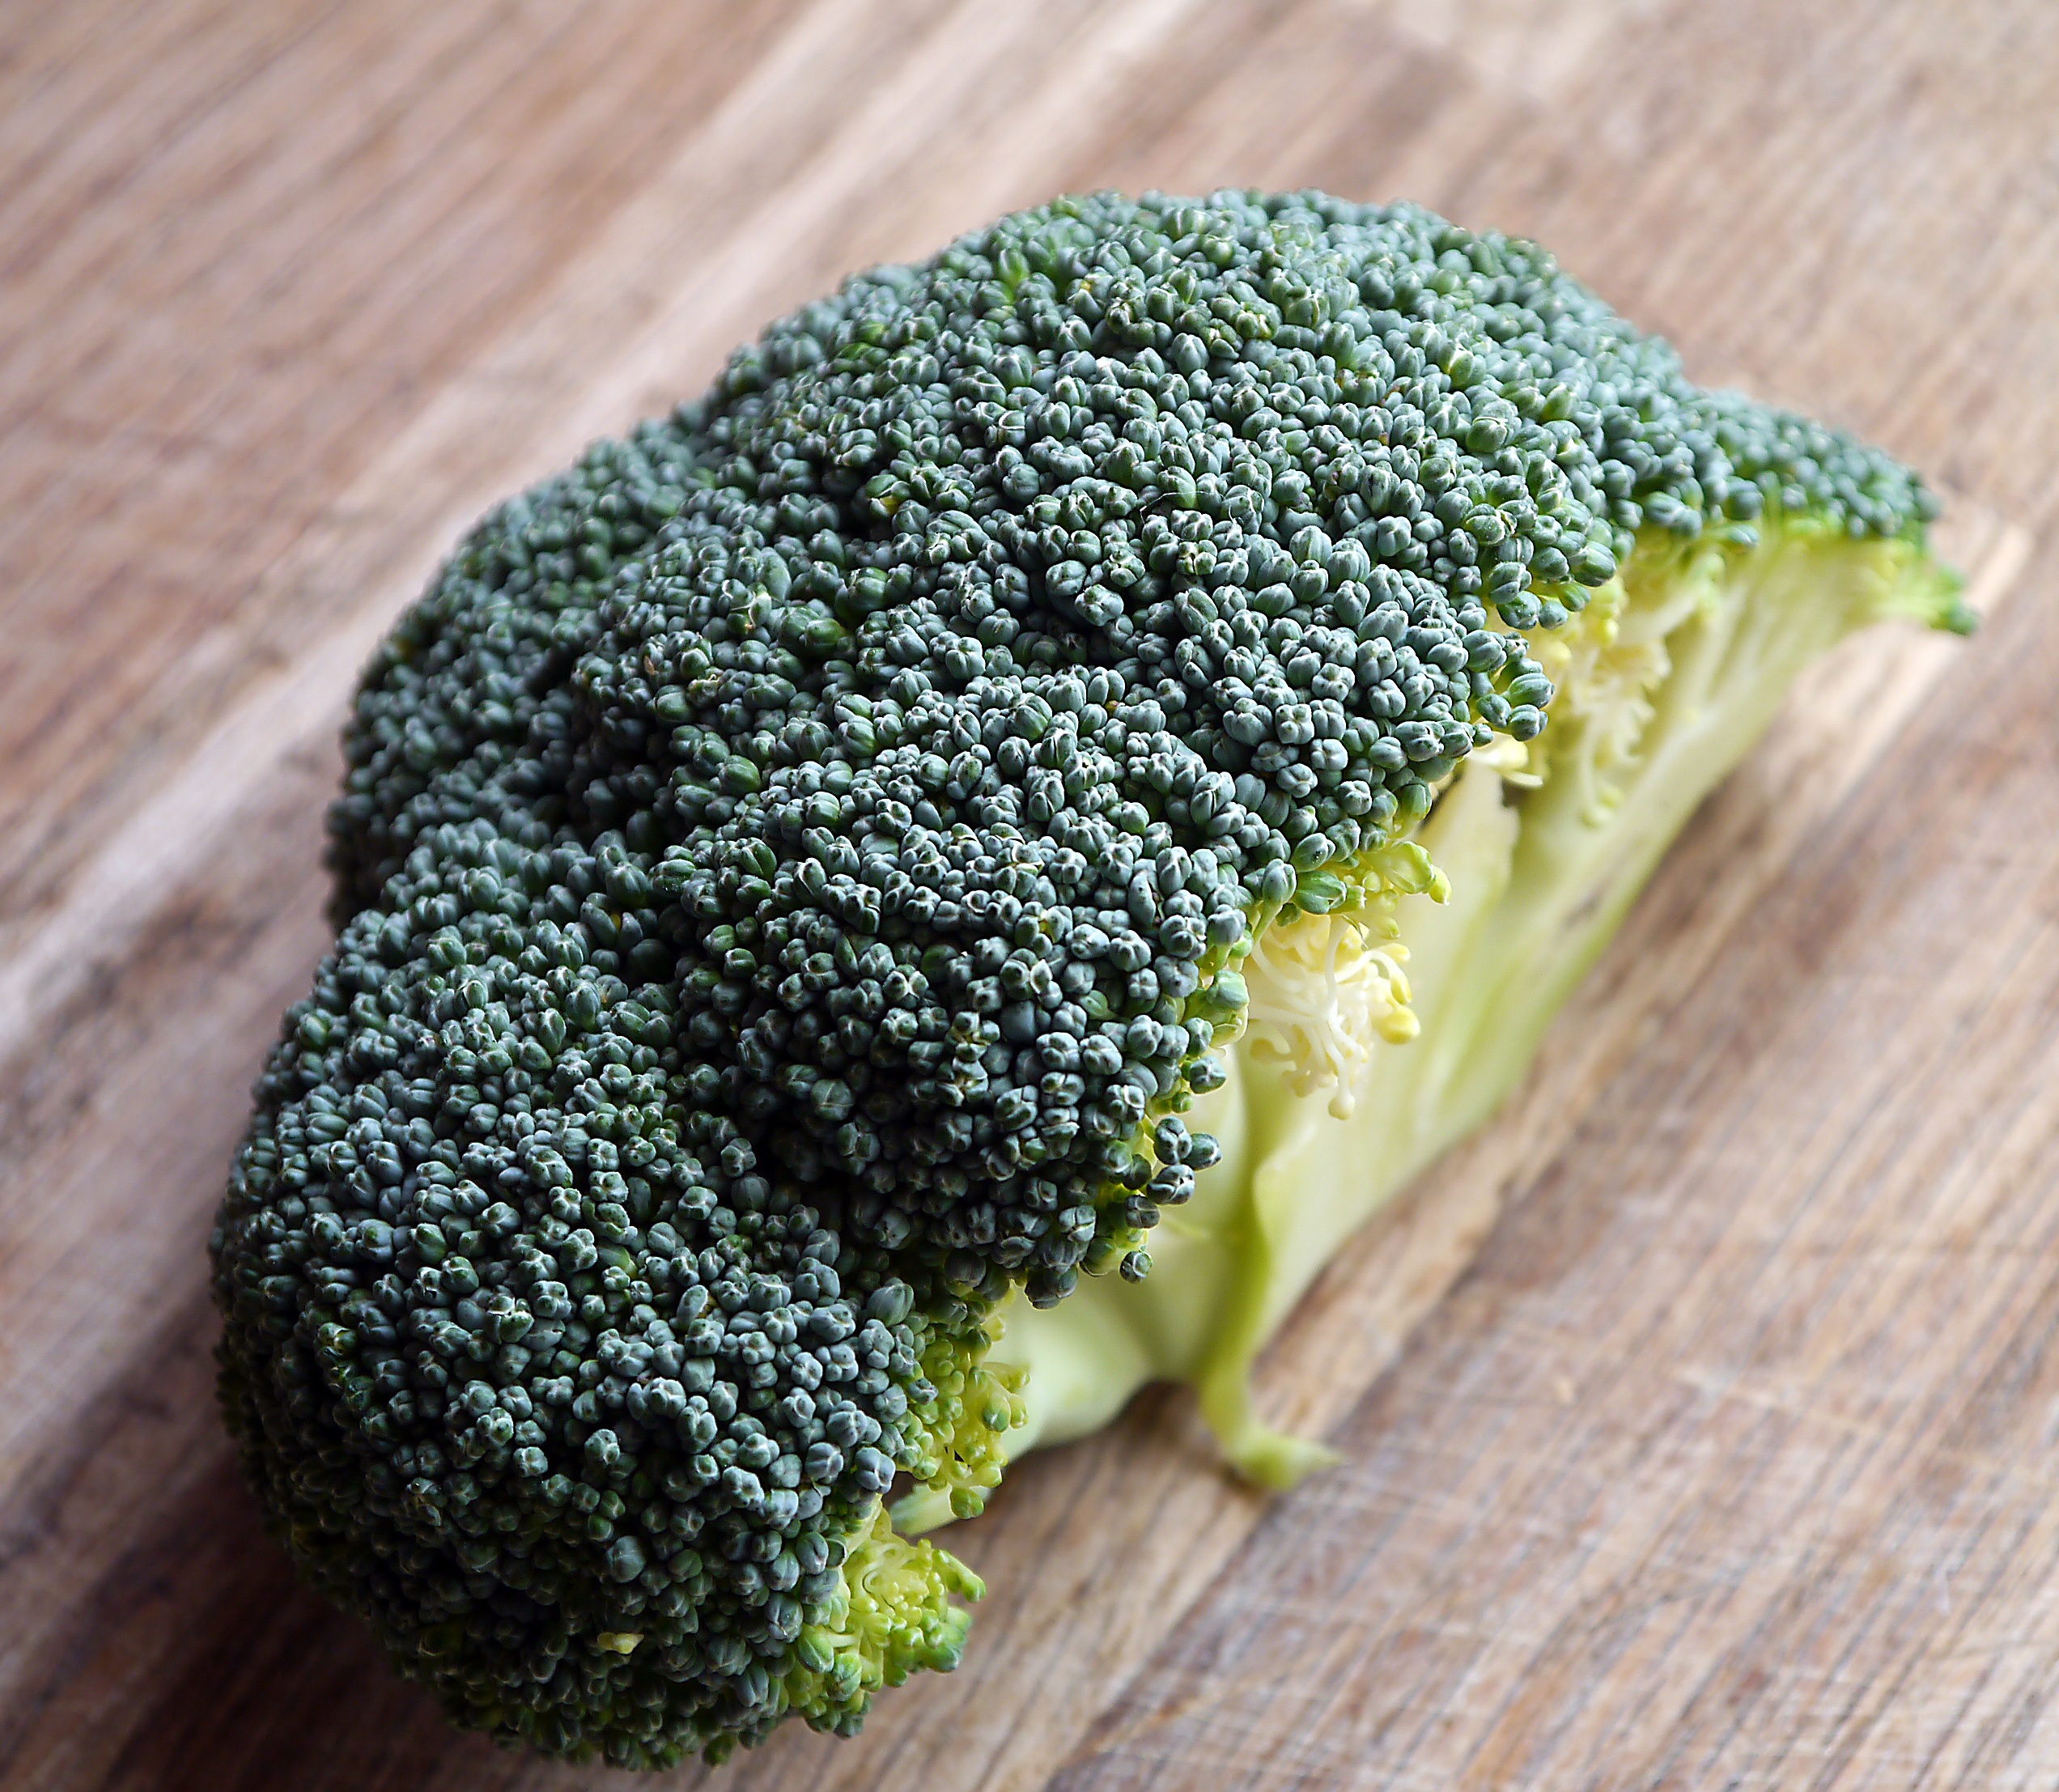
plant, stem, flower, food, green, ingredient, produce, vegetable, natural, fresh, healthy, health, broccoli, freshness, vegetarian, raw, diet, organic, uncooked, brocoli, brocolli